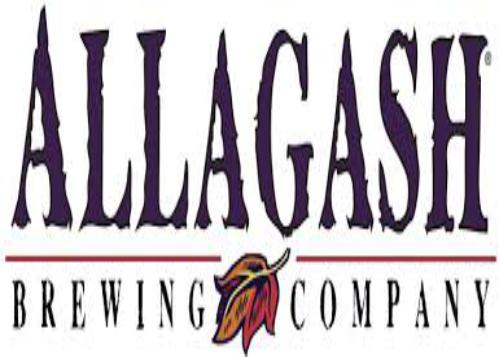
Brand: Allagash
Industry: Food